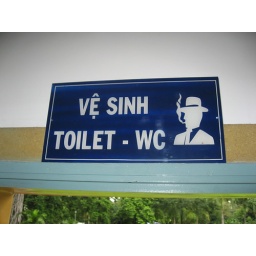
The coolest bathroom sign in the world!